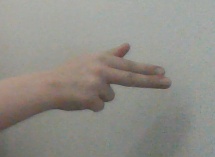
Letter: ghain